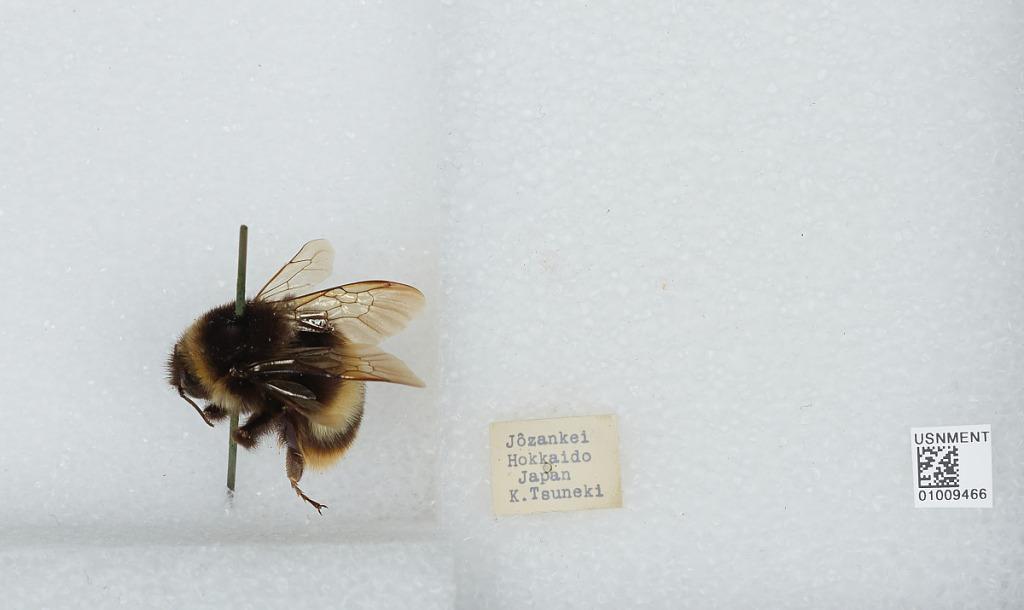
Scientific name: Bombus (Bombus) ignitus Smith
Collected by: K. Tsuneki
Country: Japan
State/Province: Hokkaido
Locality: Jozankei
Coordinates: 42.9692, 141.168